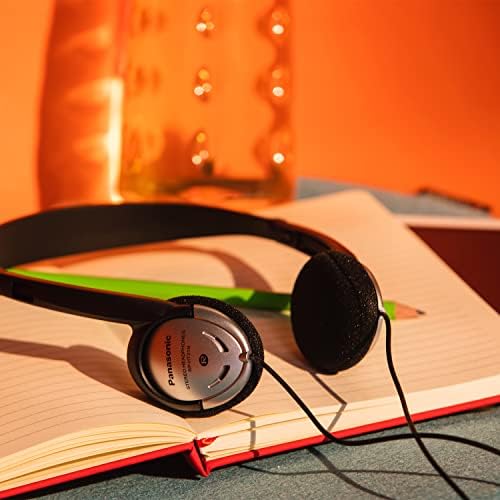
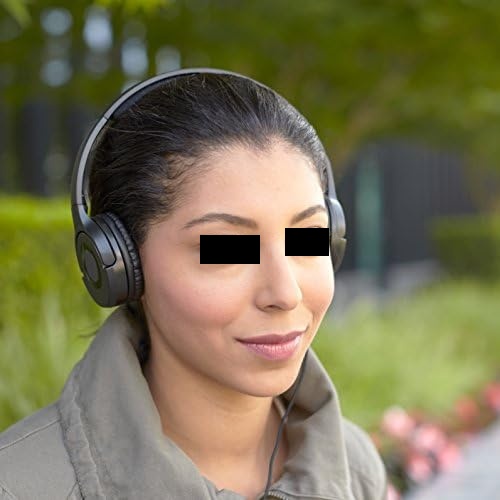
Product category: headphones
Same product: no